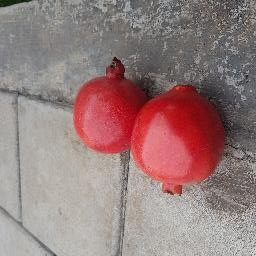
Fruit: Pomegranate
Quality: Good